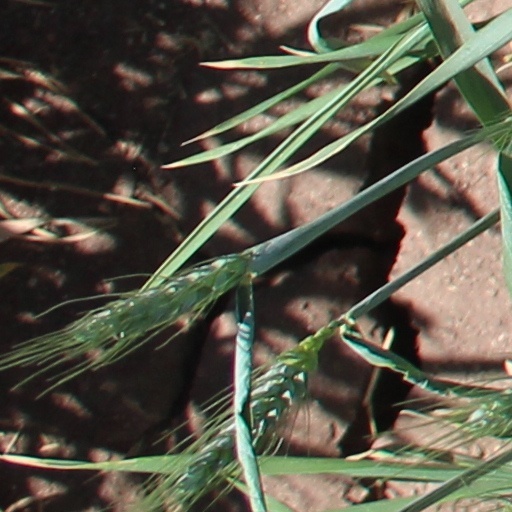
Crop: wheat